28 May 1926 coup d'état

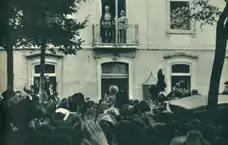
Gomes da Costa on the balcony of the Coimbra Civil Government, acclaimed by people, June 1926

The revolution started in Braga, commanded by General Manuel Gomes da Costa, followed immediately in Porto, Lisbon, Évora, Coimbra and Santarém. Generals Sinel de Cordes, Filomeno da Câmara, Passos e Sousa, and Raul Esteves also took part in the coup, leading the provincial military forces. Initially believing he failed, Gomes da Costa announced his surrender.